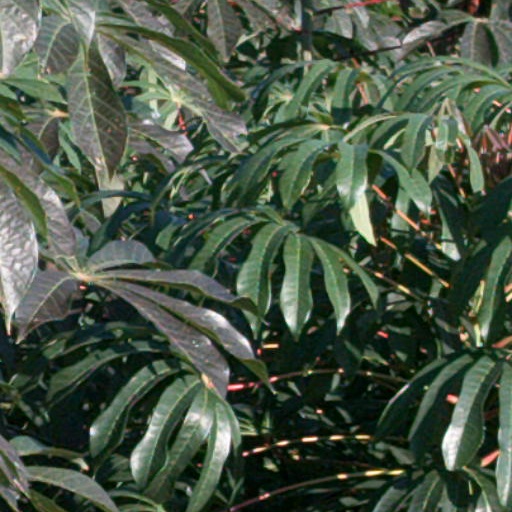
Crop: cassava